Lena Lowis

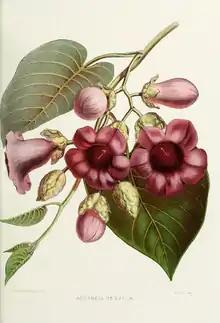
"Argyreia nervosa" (Burm.f.) Bojer

Lena Lowis (born "Selina Caroline Shakespear"; 3 November 1845, in India – 18 November 1919, in London) was an Indian-born writer, scientific and botanical illustrator, noted for her 1878 publication "Familiar Indian Flowers" which was advertised in "The Times" (London) in April 1881 as "with 30 coloured plates, 31s. 6d."